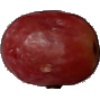
Label: Grape Pink 1